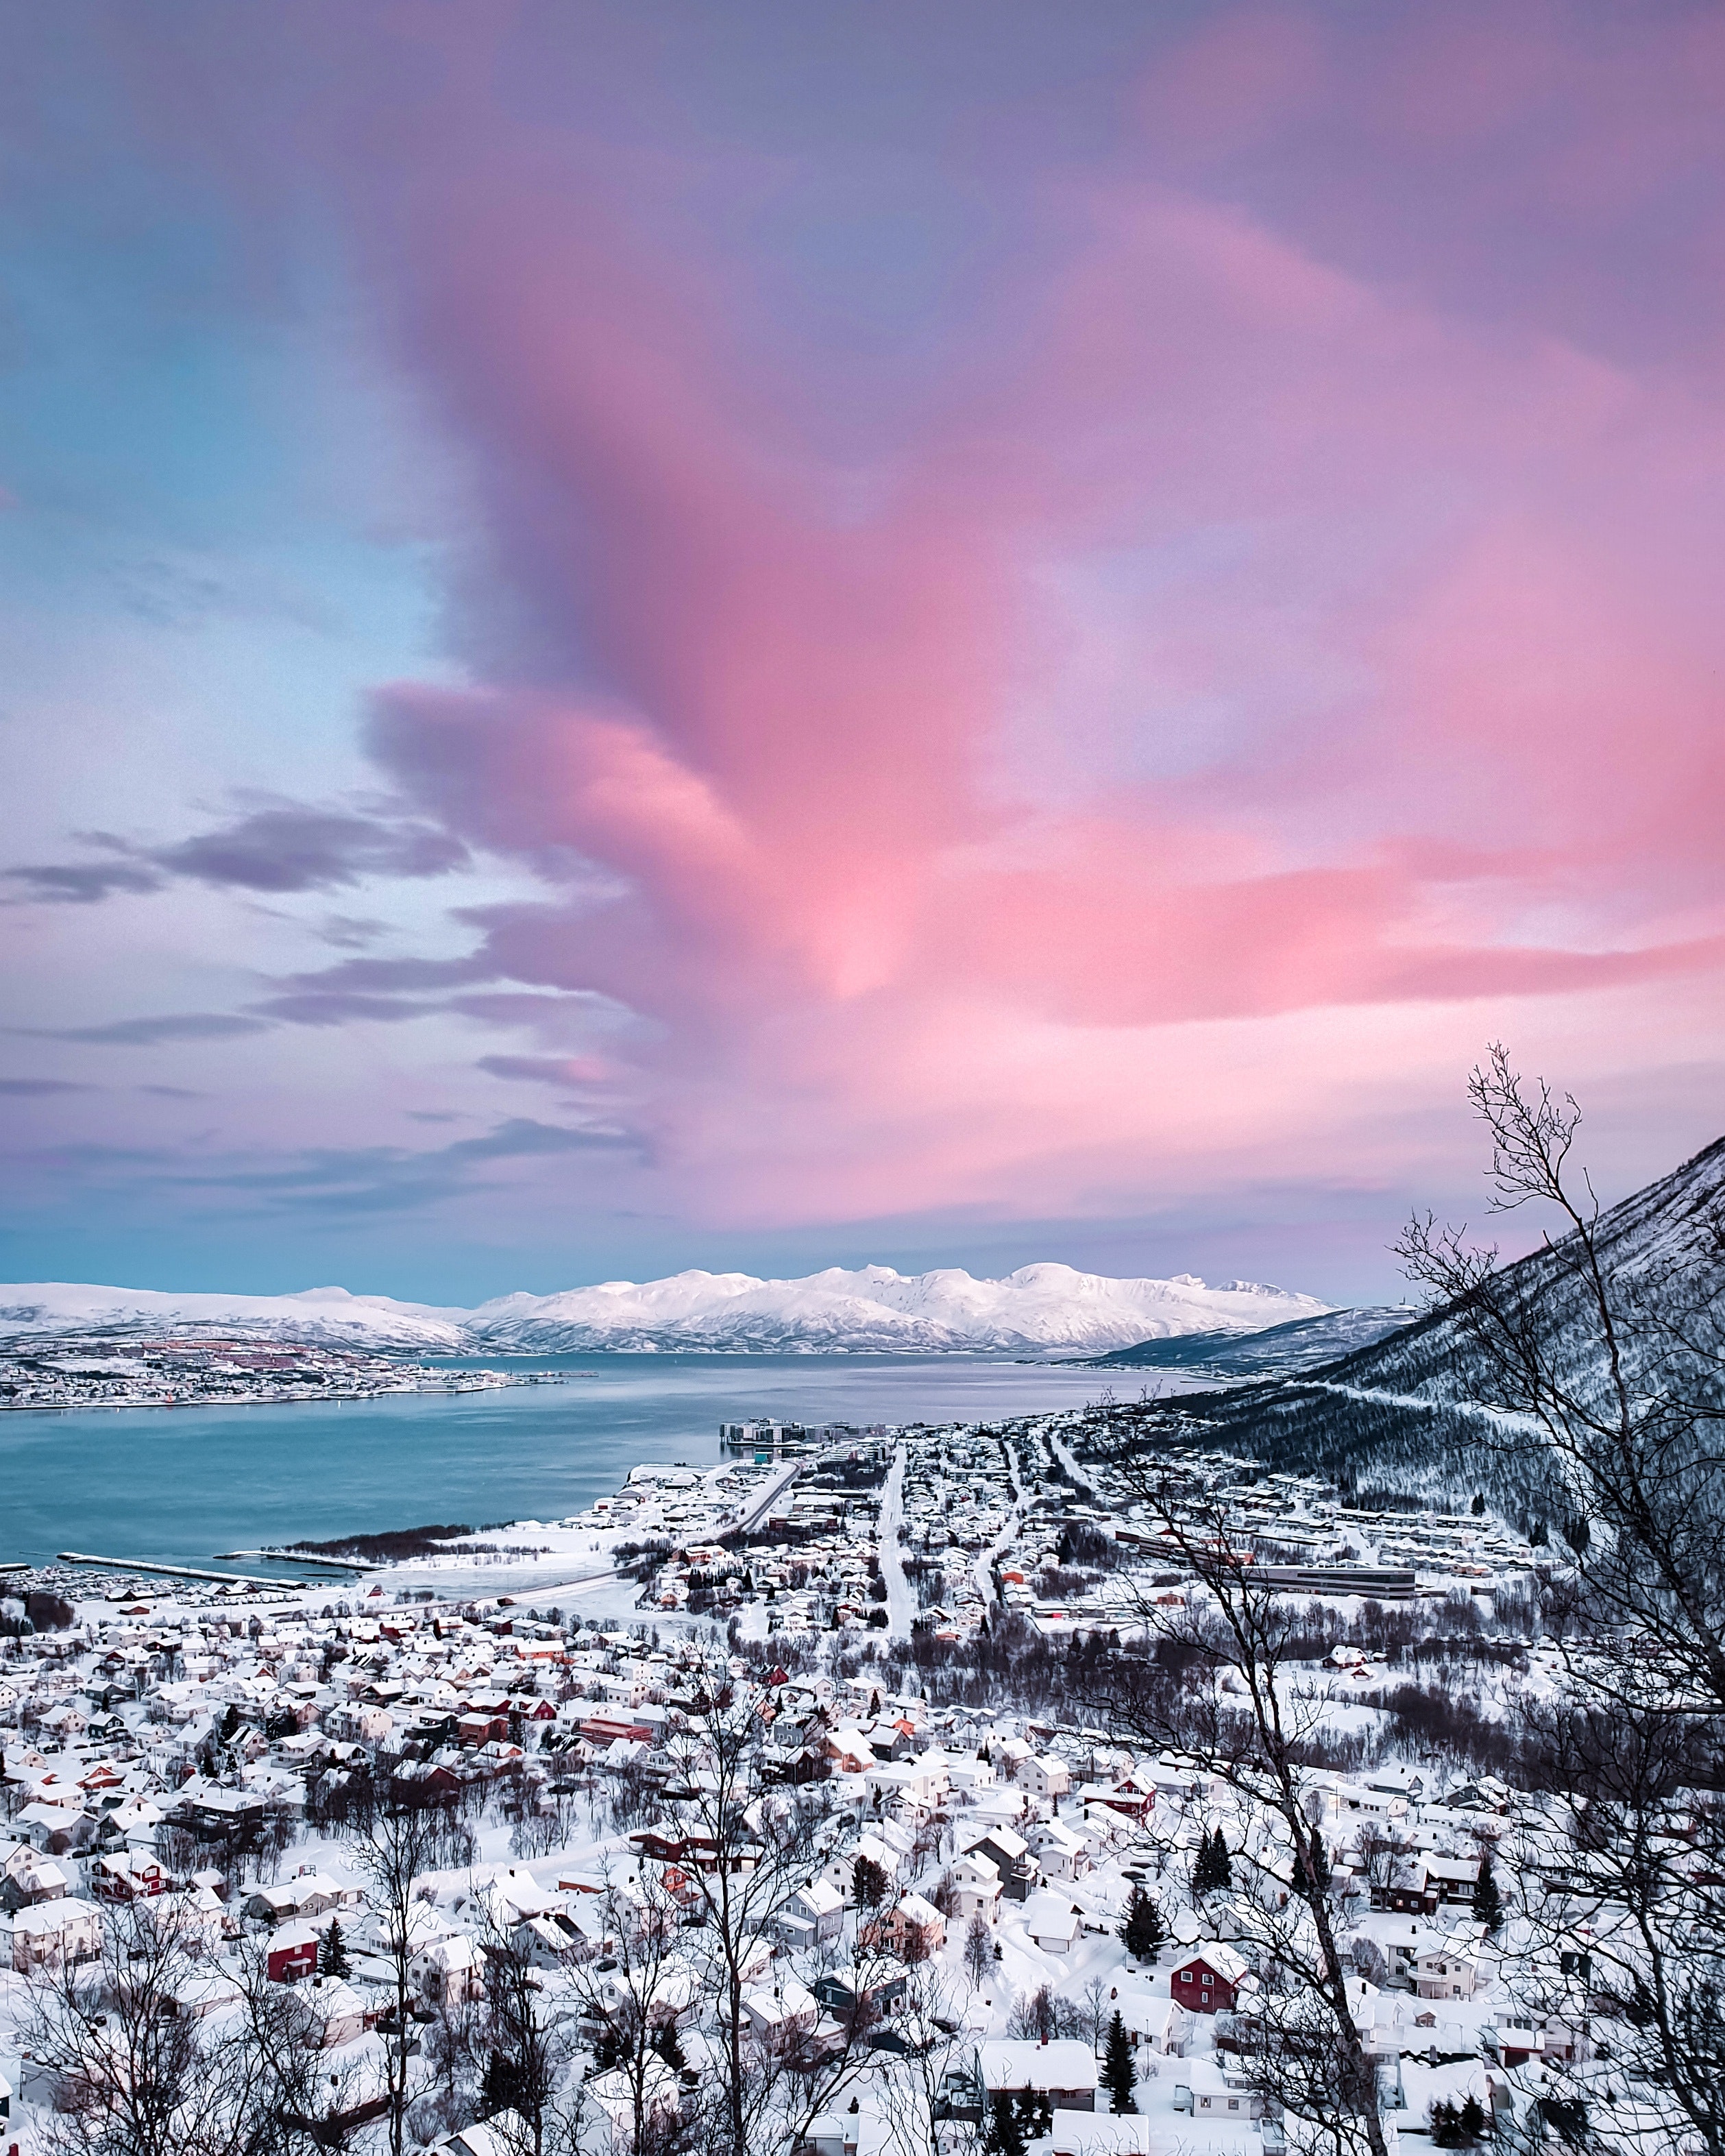
sky, cloud, nature, winter, snow, pink, freezing, natural landscape, horizon, tree, atmosphere, sea, ice, ocean, morning, shore, sunset, evening, landscape, geological phenomenon, sunlight, photography, meteorological phenomenon, afterglow, plant, cumulus, coast, sunrise, mountain, dawn, city, arctic, dusk, world, tundra